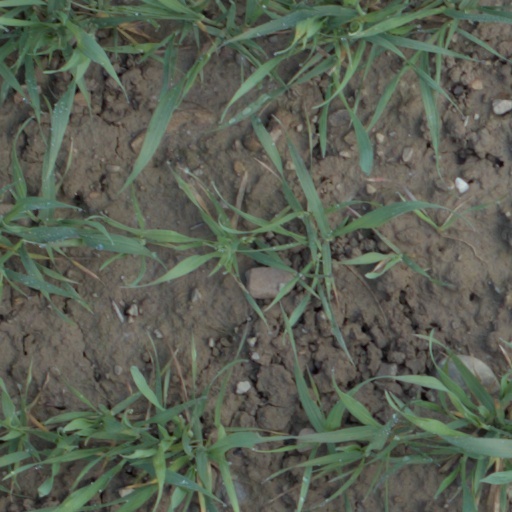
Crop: wheat